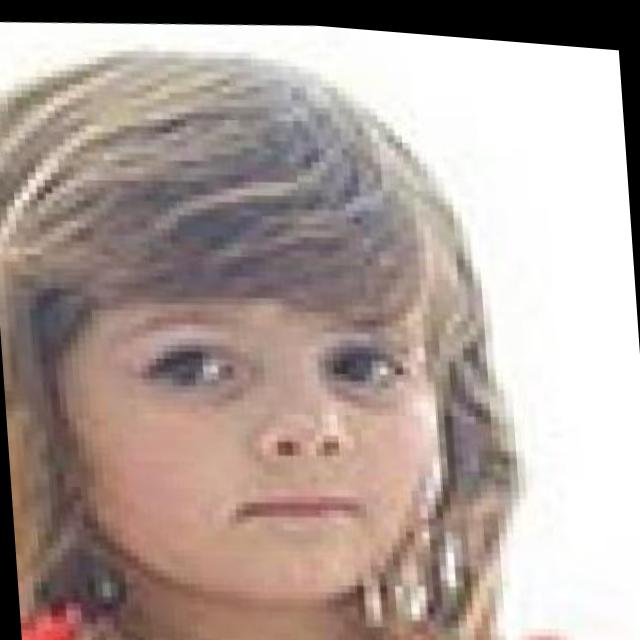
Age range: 0-12